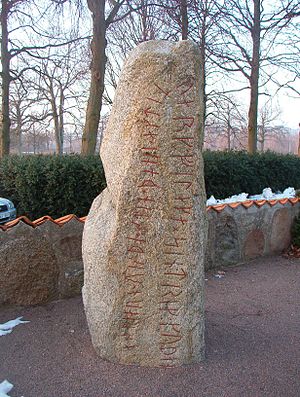
Runesten i Skåne
Fosiestenen
DR 258, Bösarp-småstykerne